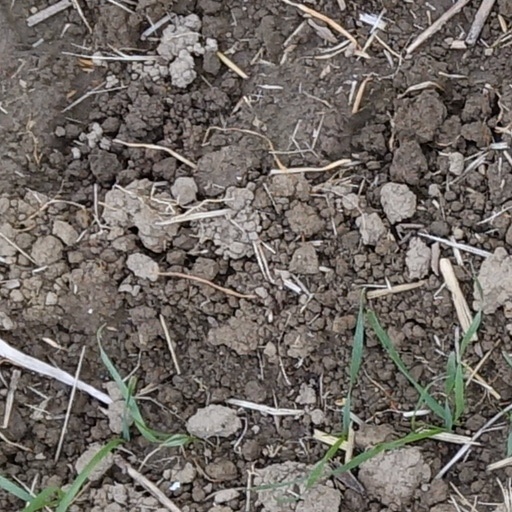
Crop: wheat